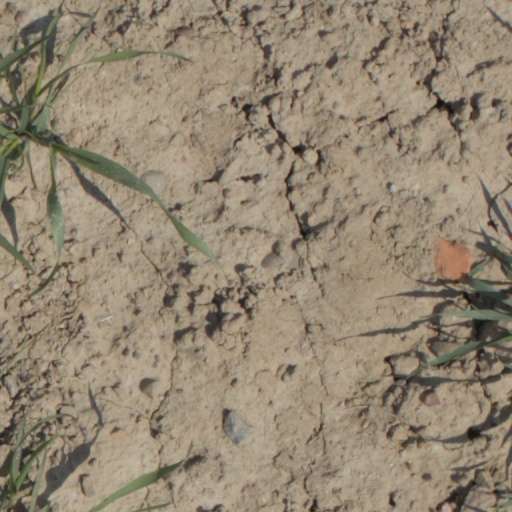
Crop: wheat